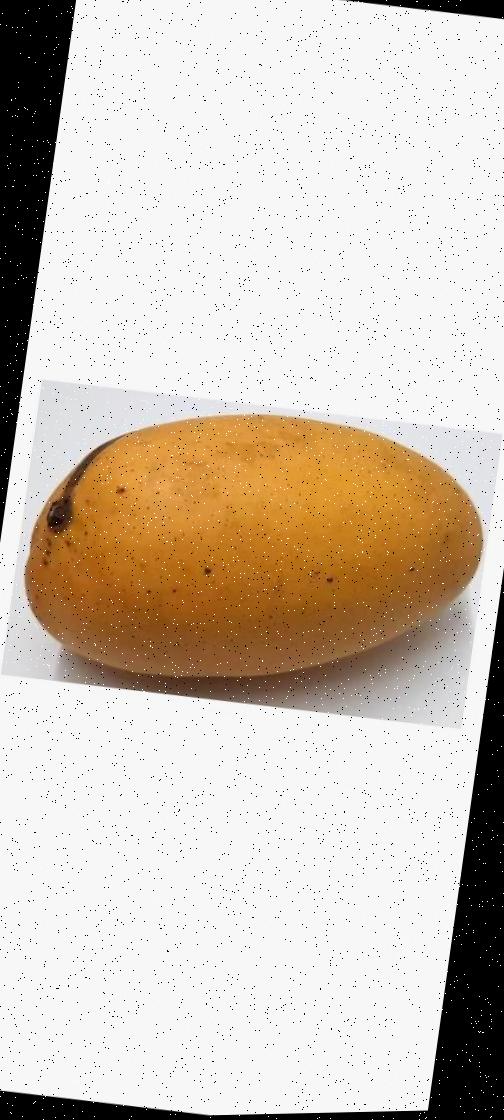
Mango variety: Katimon